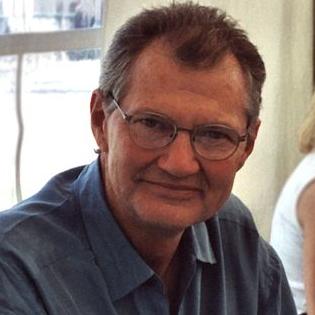
Age: 57